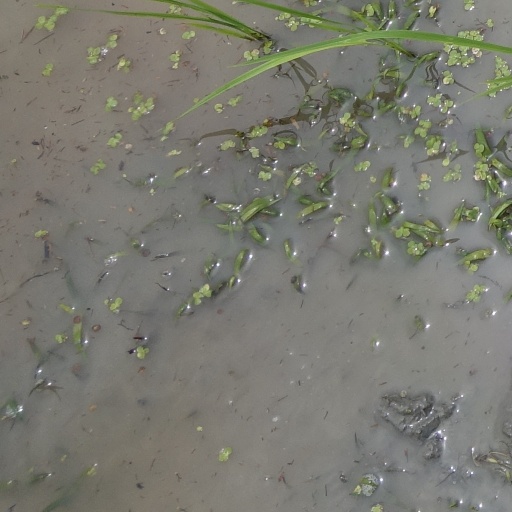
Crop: rice